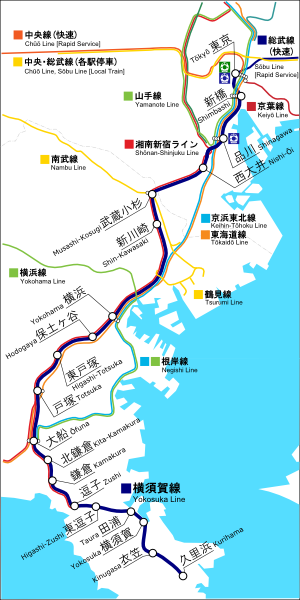
La ligne Yokosuka est une ligne ferroviaire du réseau JR East au Japon. Elle relie la gare de Tokyo à celle de Kurihama à Yokosuka.